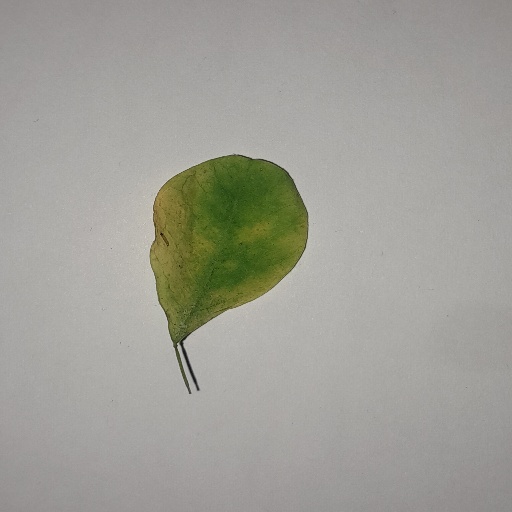
Species: Sojina
Leaf condition: Yellow Leaf